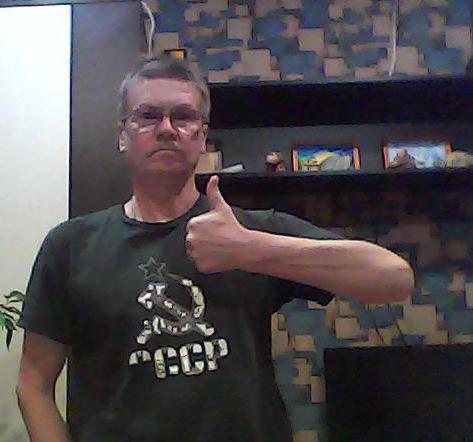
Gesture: like